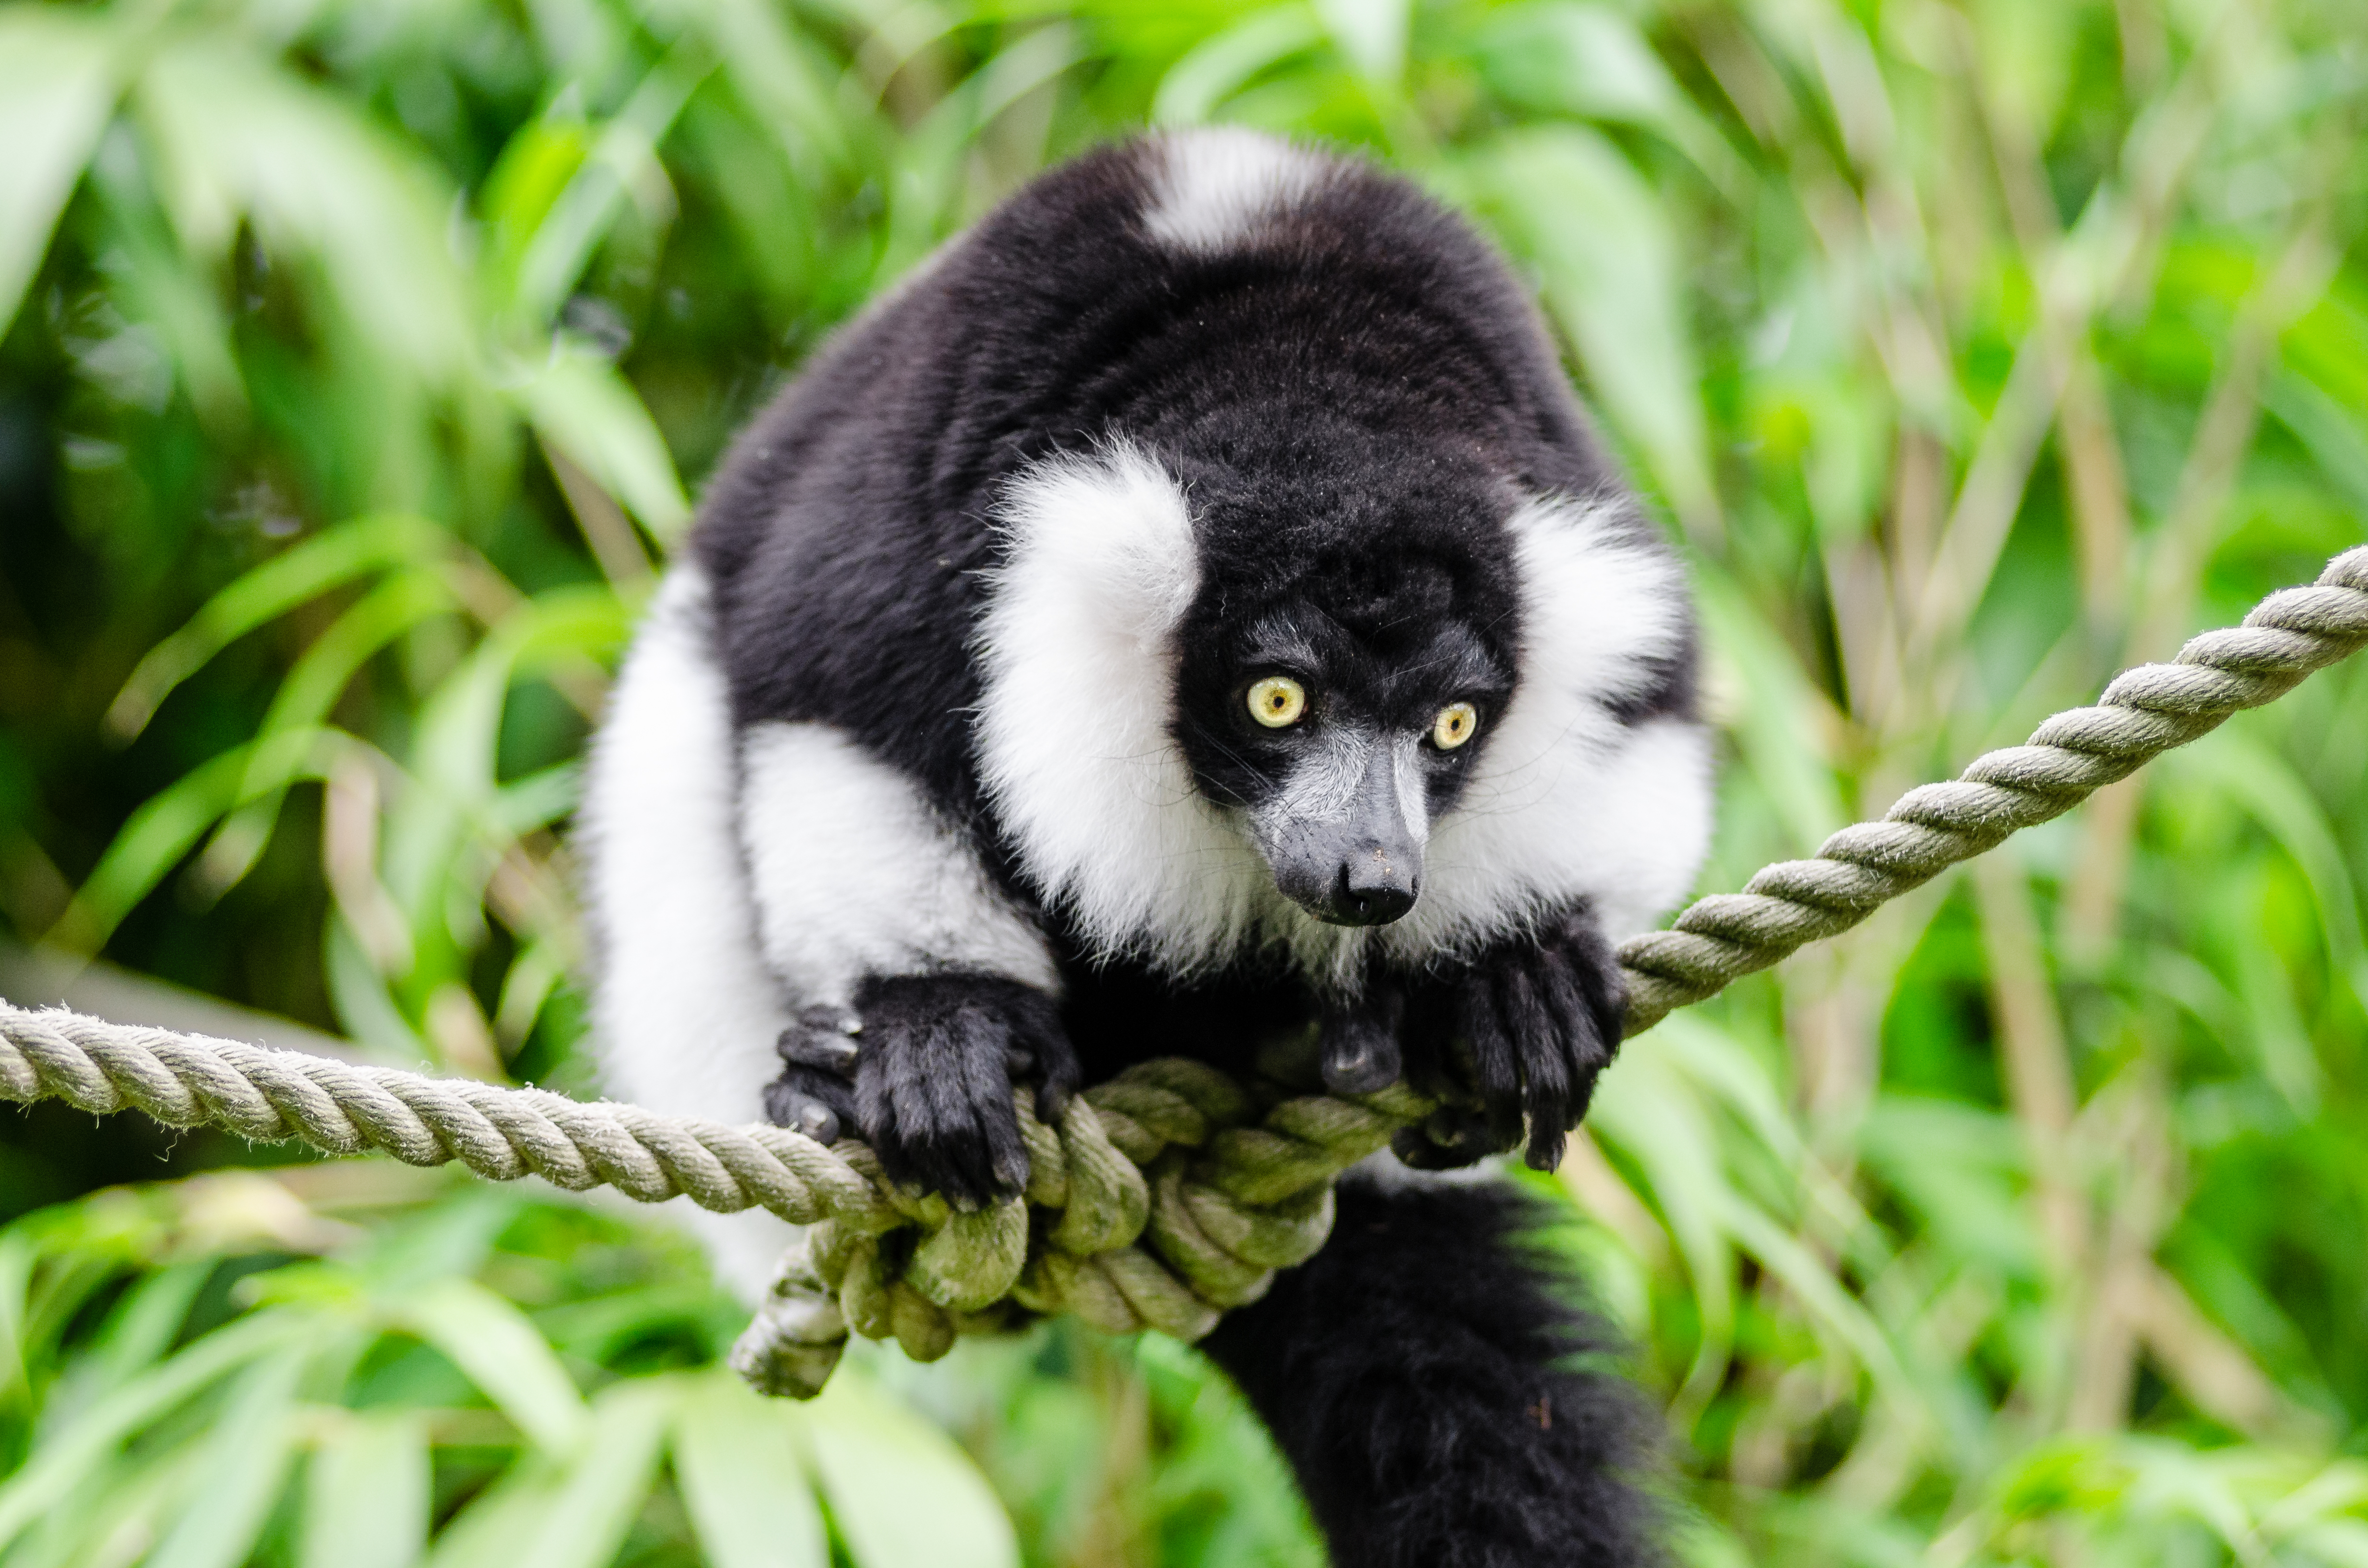
nature, bird, bokeh, white, feet, animal, cute, wildlife, zoo, fur, beak, foot, mammal, nikon, black, fauna, primate, world, eyes, festival, eye, madagascar, vertebrate, germany, deutschland, schwarz, tier, fell, augen, adorable, lemur, niedlich, tierpark, madagaskar, ruffed, weiser, vari, lemuren, auge, fus, fuse, gr n, new world monkey